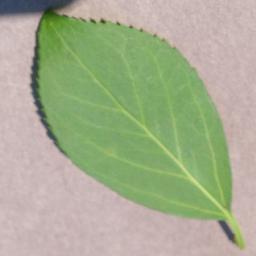
Label: Cherry___healthy